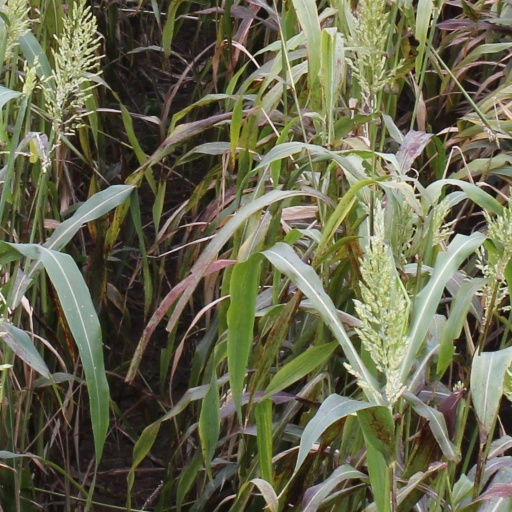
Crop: sorghum